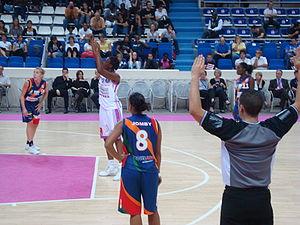
Premier des deux lancers francs de Fatimatou Sacko
Au basket-ball, un lancer franc est une pénalité accordée à un joueur victime d'une faute au moment où il tirait.